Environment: real
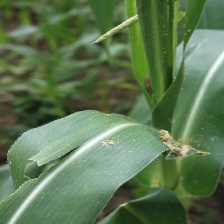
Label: fall_armyworm